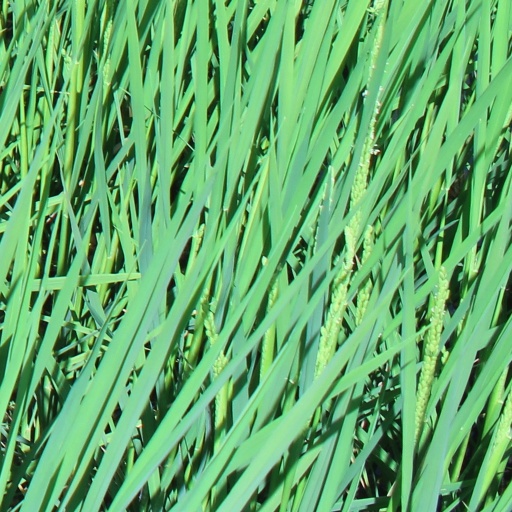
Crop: rice